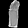
Label: Dress